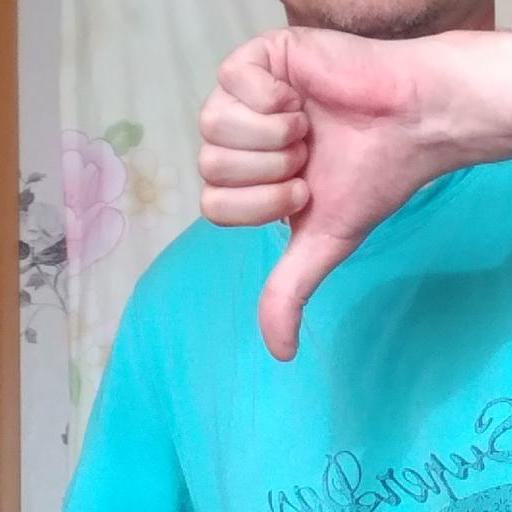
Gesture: dislike